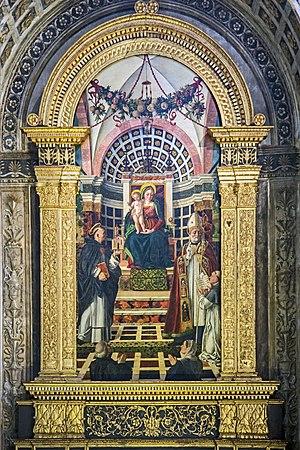
L'église Sant'Anastasia est une église gothique dominicaine située dans la vieille ville de Vérone en Italie, près du pont de pierre.
Vérone est une très ancienne ville italienne, dans la région de Vénétie, sur les rives de l'Adige, à proximité du lac de Garde.
Girolamo dai Libri ou Girolamo dei Libri est un peintre et un enlumineur italien de manuscrits de la haute Renaissance, se rattachant à l'école véronaise, connu également pour ses retables.